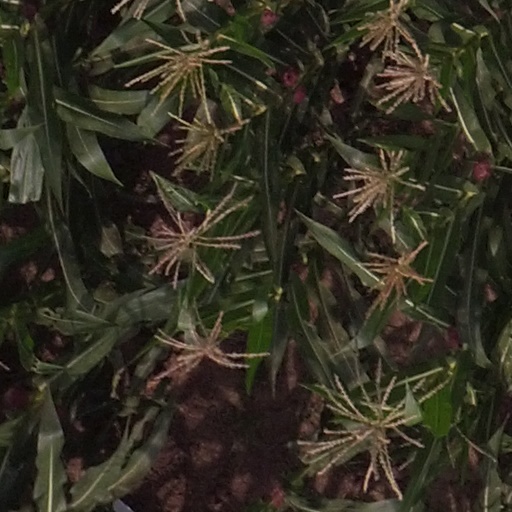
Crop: maize; corn